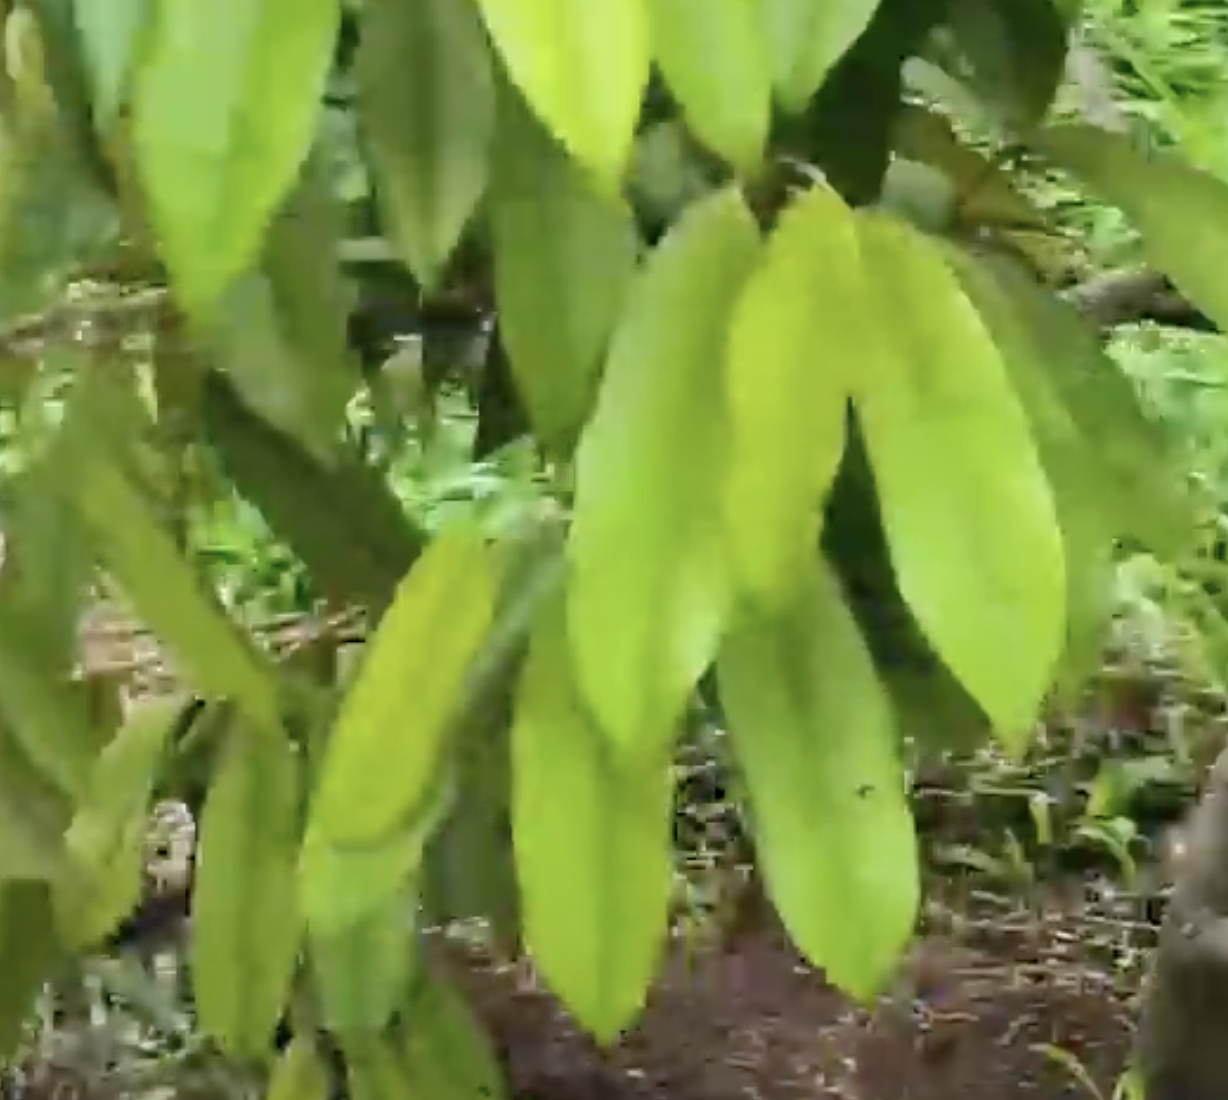
Label: yellow_leaf